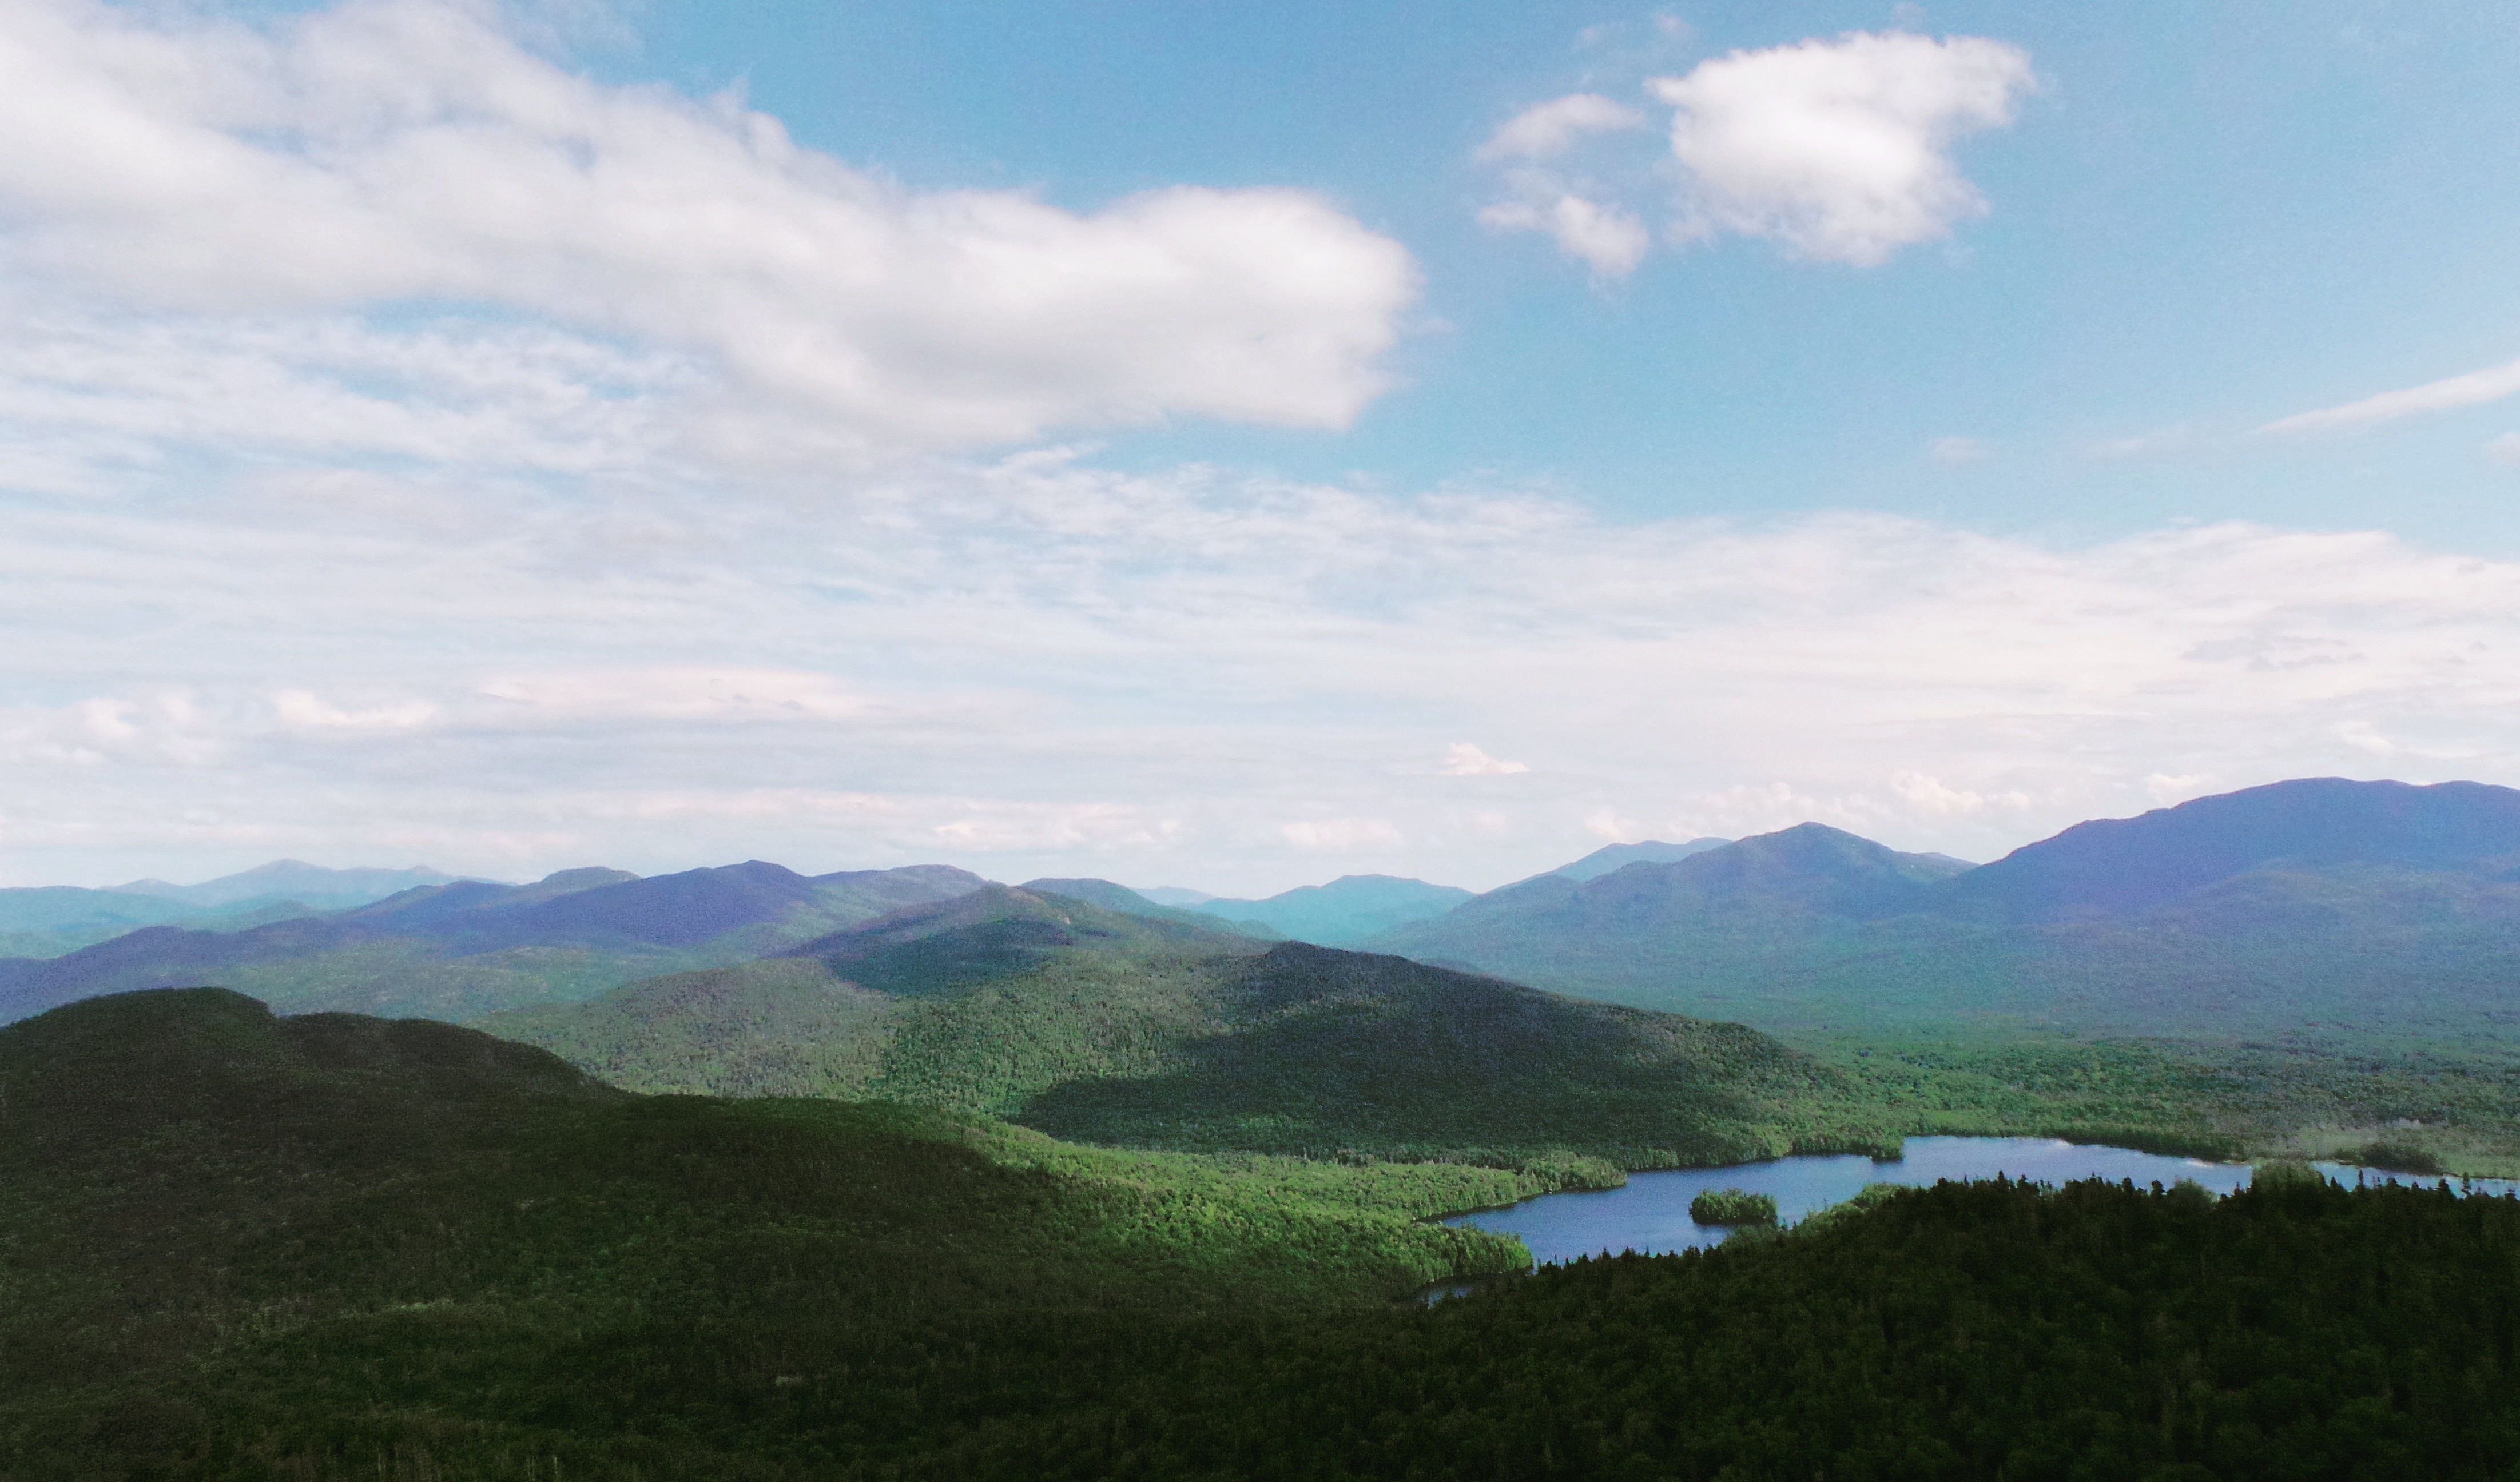
landscape, forest, wilderness, mountain, cloud, sky, meadow, hill, lake, valley, mountain range, reservoir, highland, ridge, plain, grassland, plateau, fell, loch, ecosystem, landform, mountain pass, geographical feature, mountainous landforms